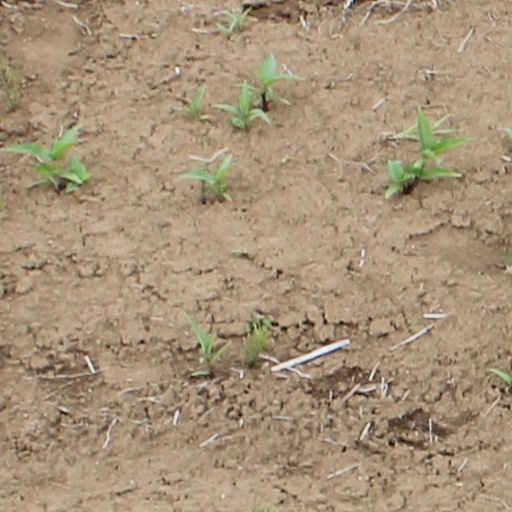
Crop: wheat